Horses in Slovenia

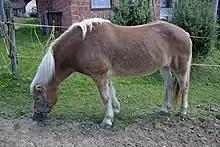
A Haflinger in Prosečka Vas

The Haflinger ("haflinški konj"), considered a traditional breed, has been bred since the 1950s for combined combined driving and pack in the mountains. It is also used as a mount for children and young people. In the 1970s, the Slovenian government imported 181 mares and 29 stallions of this breed to meet the needs of agriculture and tourism. In 2004, around 1 000 Haflingers were bred in Slovenia, with the number expected to fall to 550 by 2021, following a decline in the herd over several years. The Haflinger association also manages draft horse breeds. Almost all Haflinger stallions are owned by the state, and are kept at public studs throughout the country. Slovenian Haflinger breeding is specifically aimed at the tourist market.